Antony Khrapovitsky

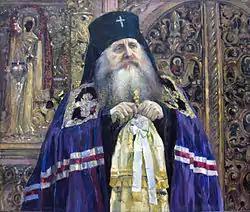
Archbishop Anthony. Canvas by Mikhail Nesterov. 1917

From 1887, he taught at the Academy where he had studied, and in 1890, he was appointed as rector of the St Petersburg seminary and raised to the rank of archimandrite. Later he was appointed rector of the Moscow Theological Academy in the Trinity Lavra of St. Sergius (1890–1894), then in 1895 he was transferred to the post of rector of the Kazan Theological Academy (until 1900).